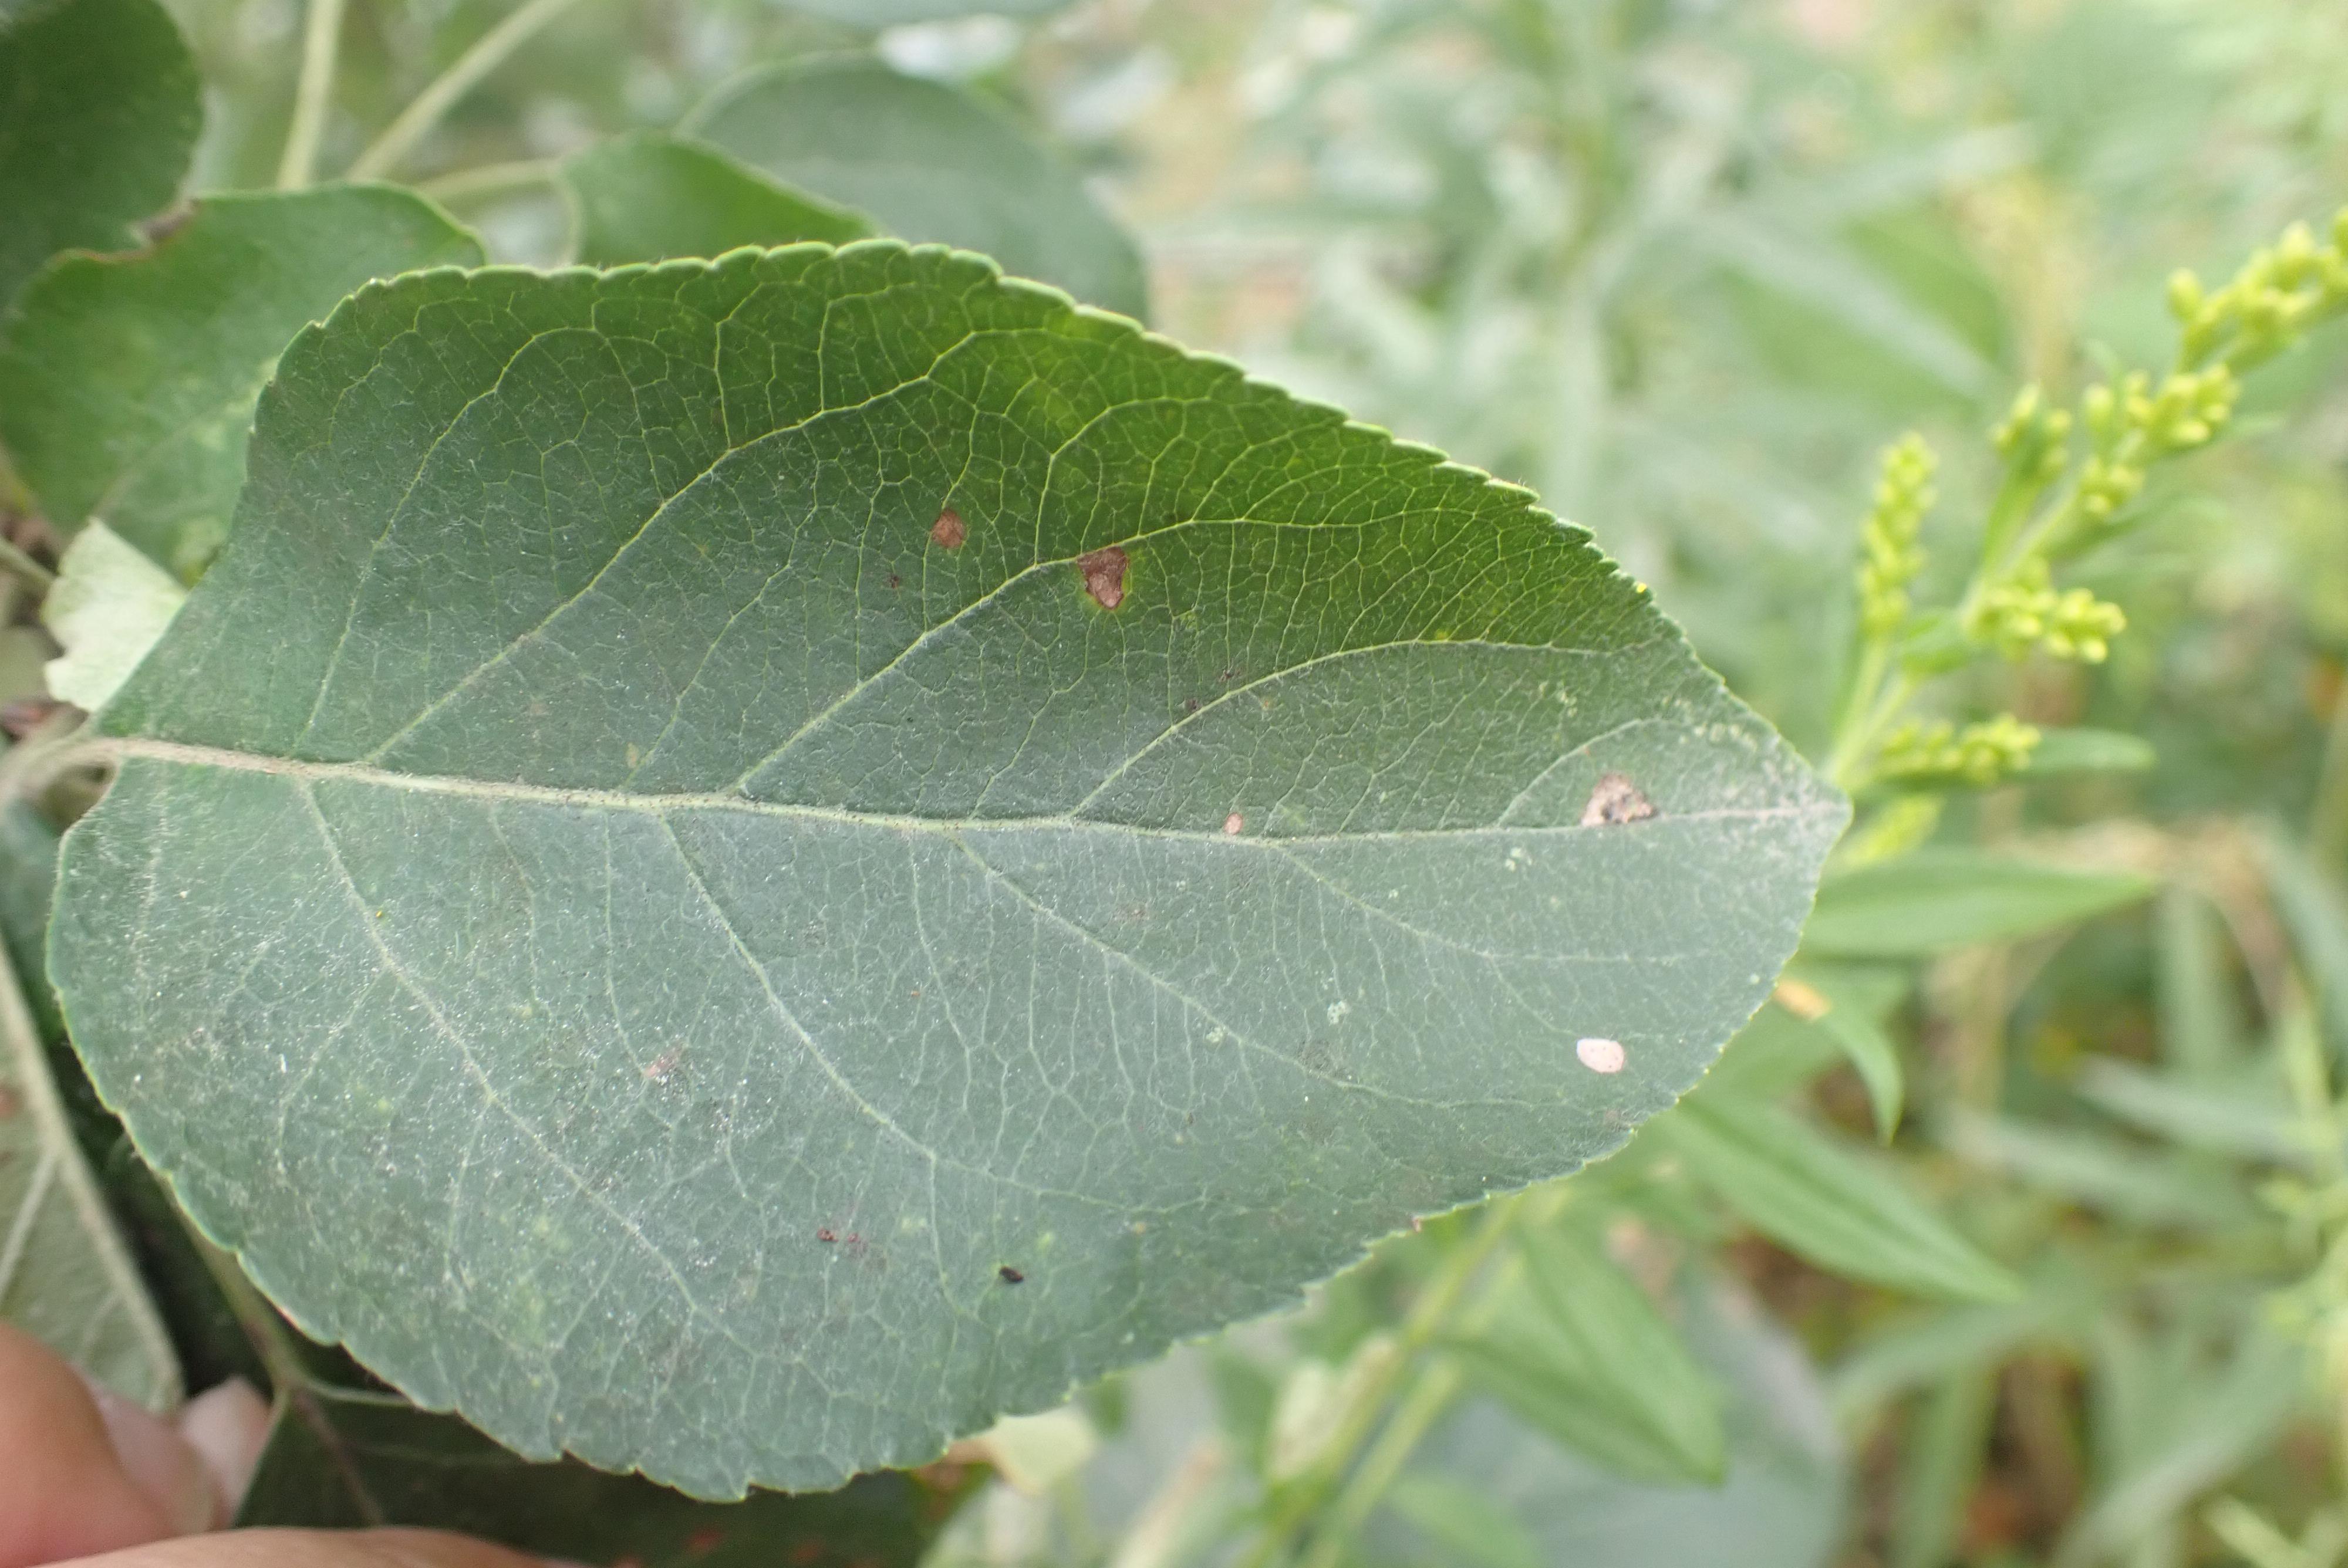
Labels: complex